Manly Cove Pavilion

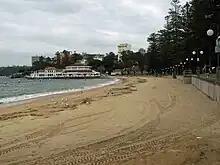
Manly Cove Pavilion, Manly New South Wales, facing west

Sequential development (where known): Parts of Wheeler (1842) and Johnston (1842) grants, erected by Port Jackson and Manly Steamship Company.